LineDrive Baseball

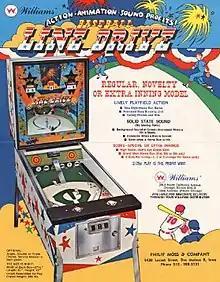
Promotional flyer for the release of LineDrive Baseball

LineDrive Baseball is a video game developed and published by Futureline Communications for the arcade.